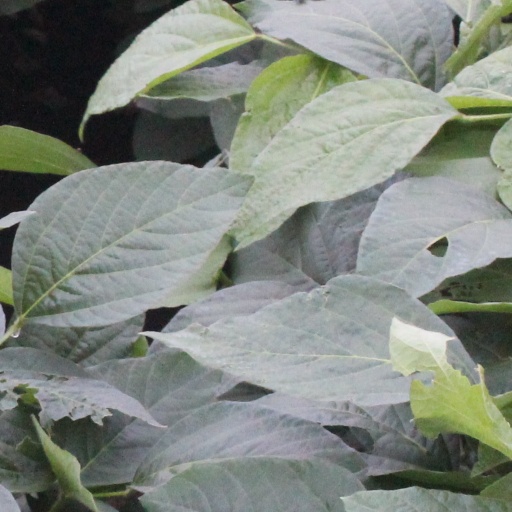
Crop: soybean